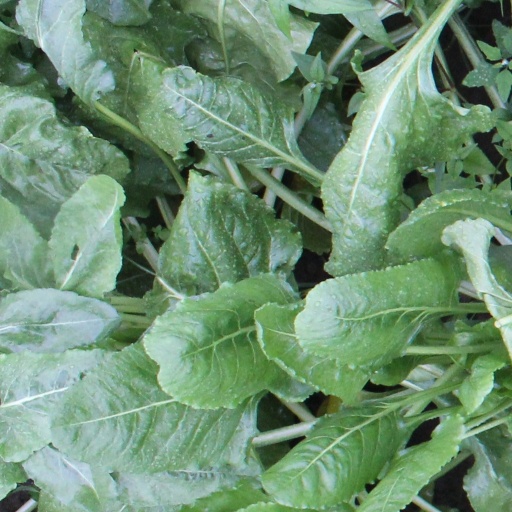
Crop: sugar beet